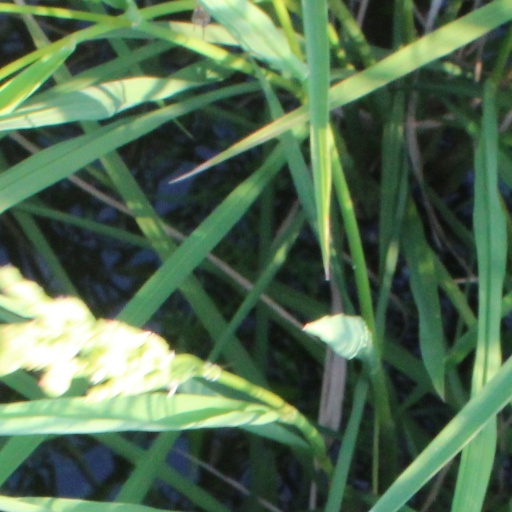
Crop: rice